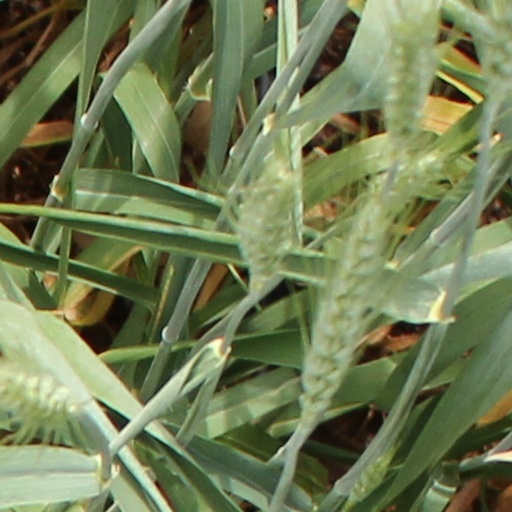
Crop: wheat